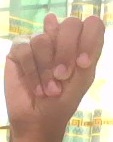
ASL sign: N